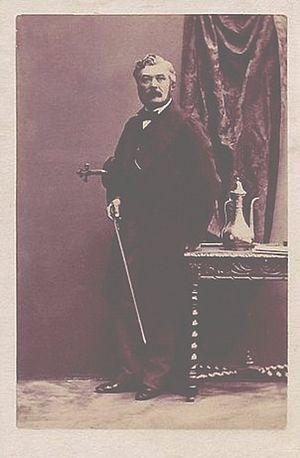
Prosper Philippe Catherine Sainton est un violoniste, pédagogue et compositeur français, né le 5 juin 1813 à Toulouse et mort le 17 octobre 1890 à Londres.